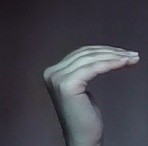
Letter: haa